Sam Larsson

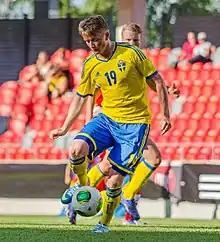
Larsson playing for Sweden U21 in 2013

Larsson got his first call up to the senior Sweden side for 2018 FIFA World Cup qualifiers against Luxembourg and Bulgaria in October 2016, however he later withdrew from the squad through injury. In the 30th minute of his debut for Sweden away against Hungary on 15 November 2016, Larsson scored from a free kick.